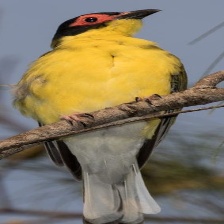
Species: AUSTRALASIAN FIGBIRD
Scientific name: SPHECOTHERES VIEILLOTI